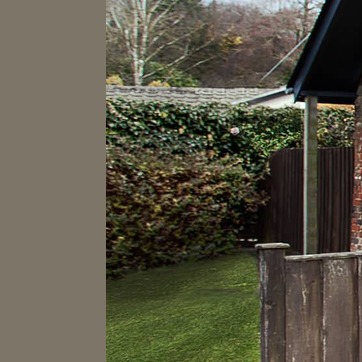
Material: foliage